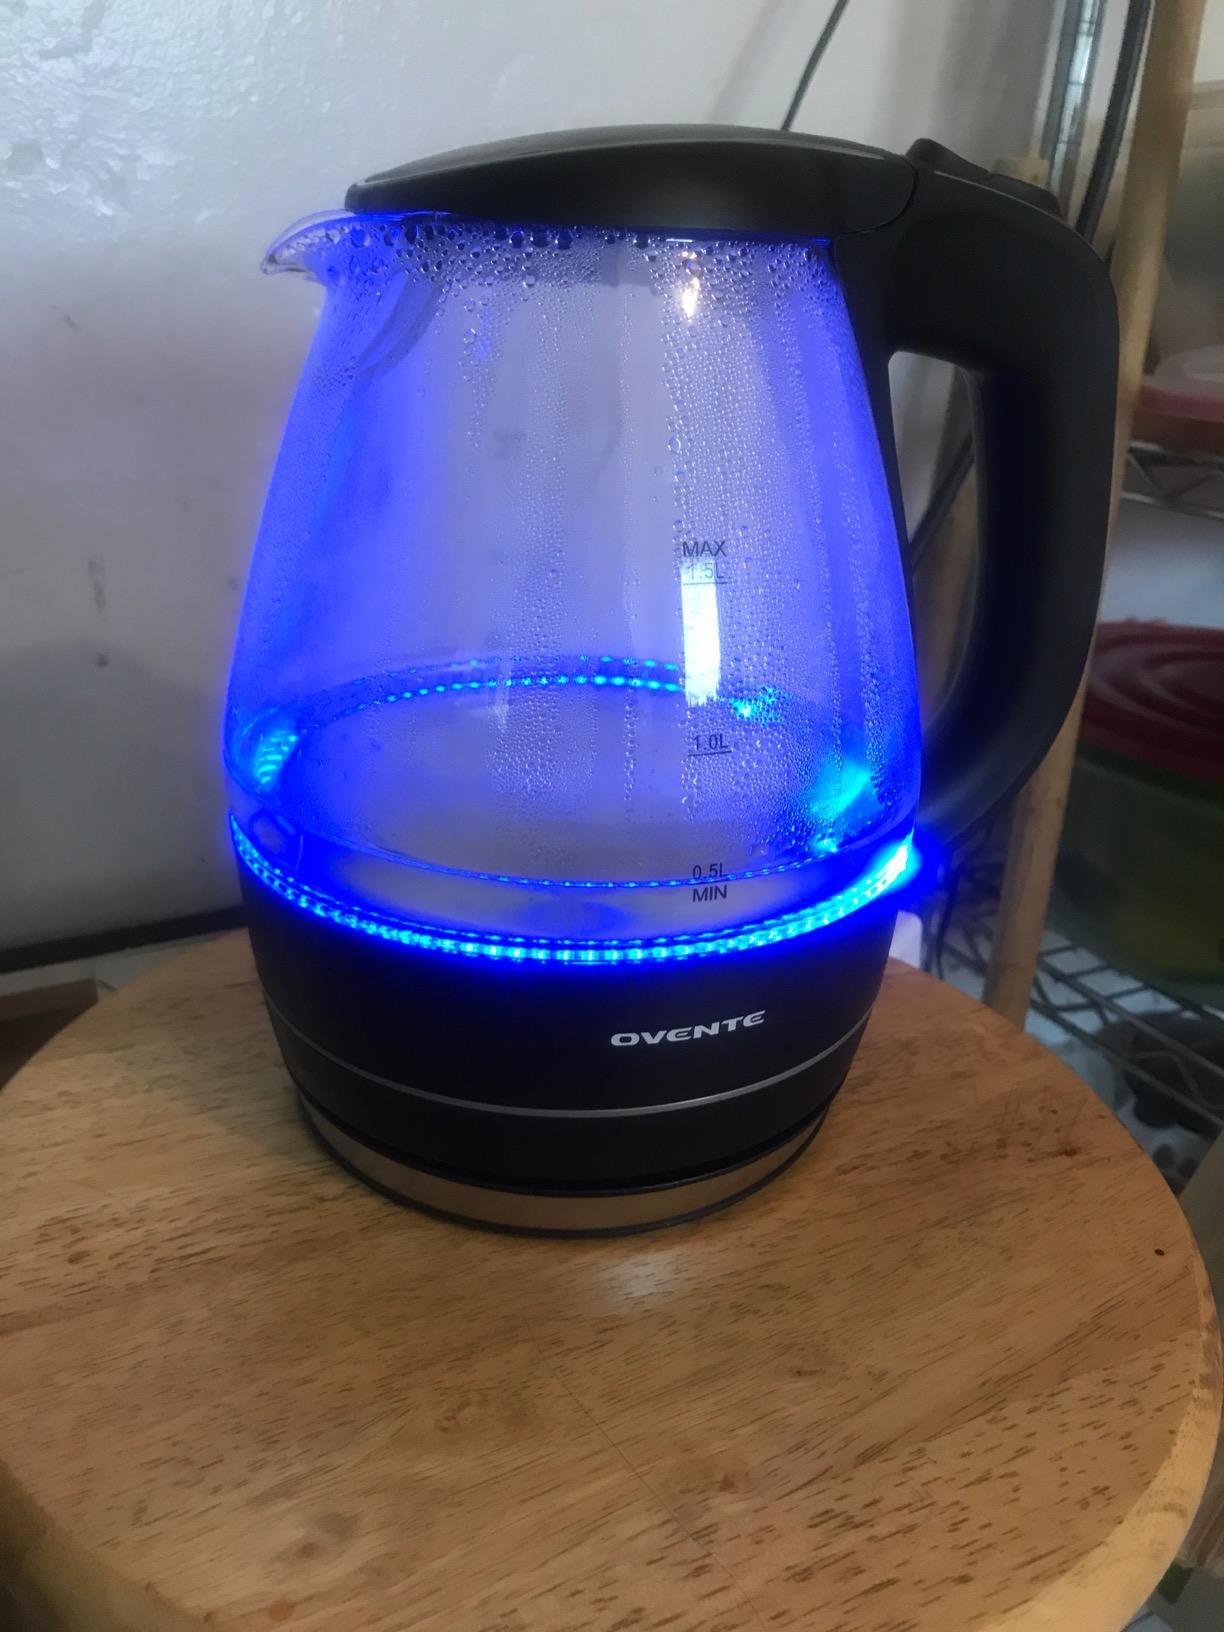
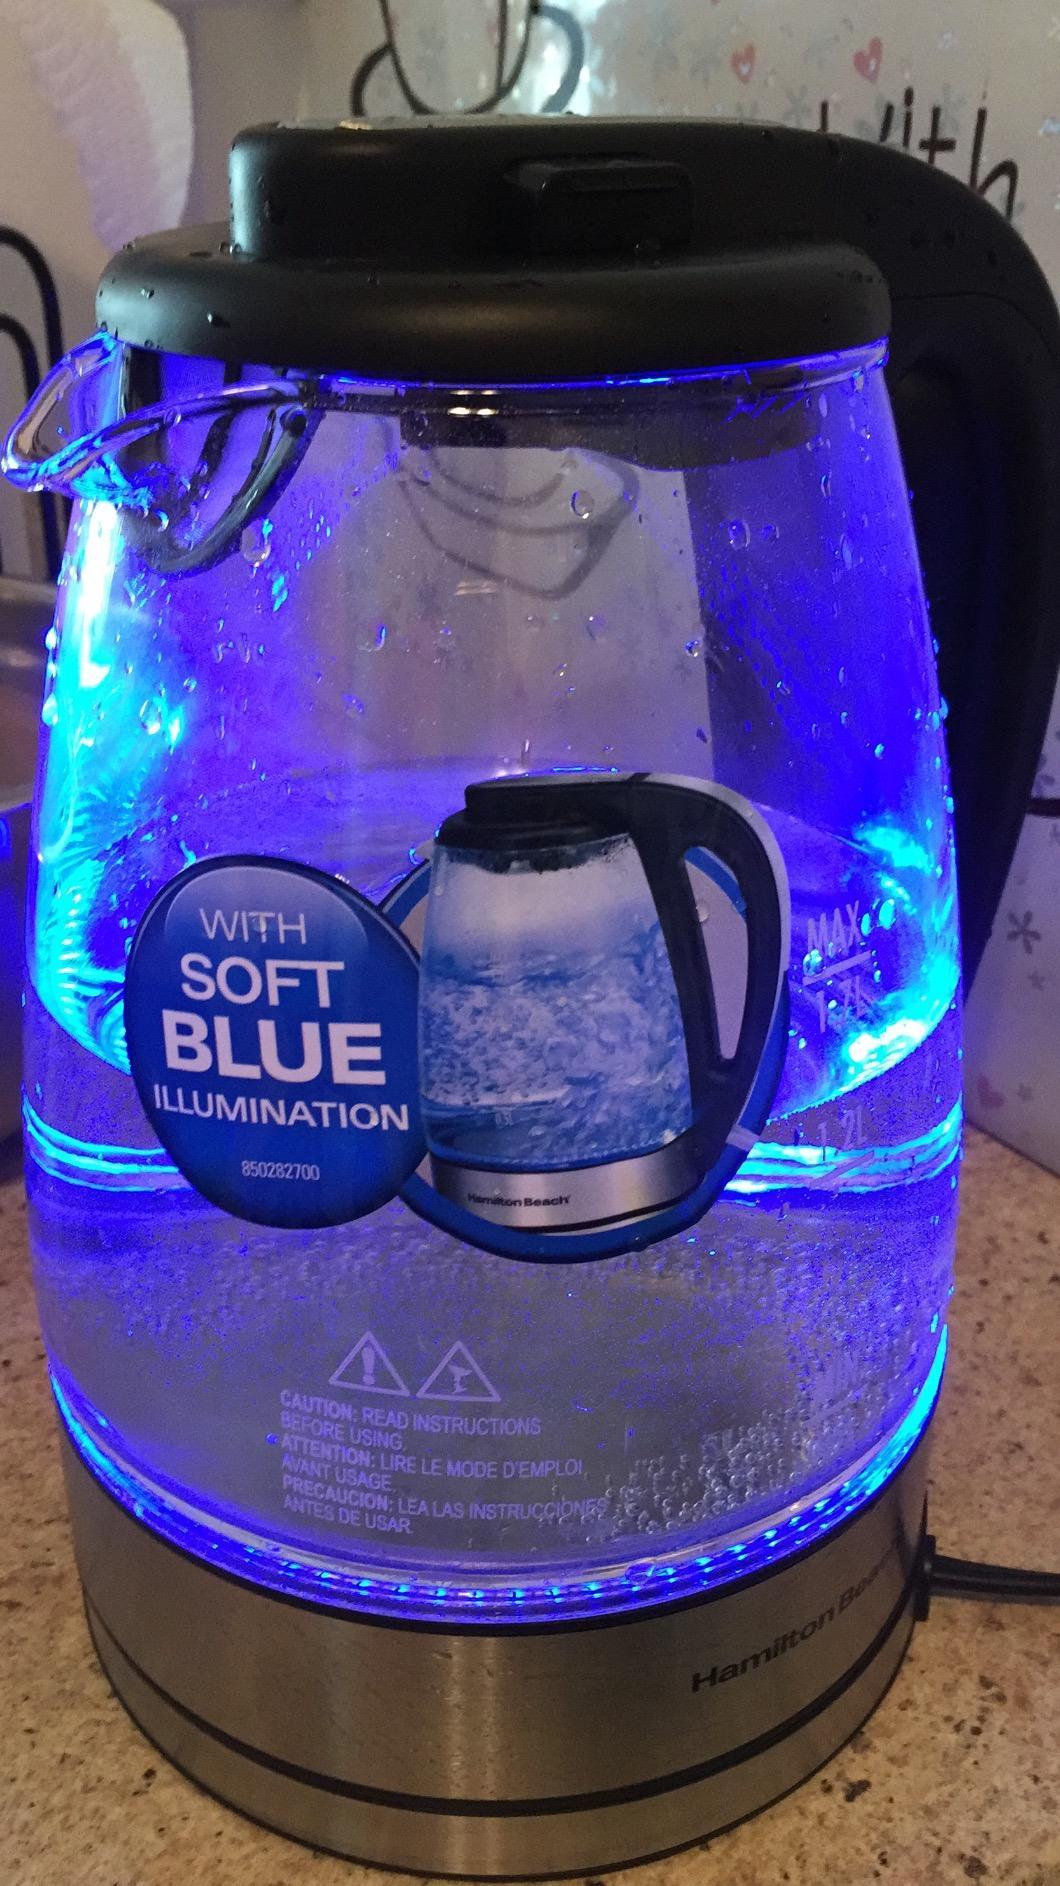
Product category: items_kettle
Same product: no